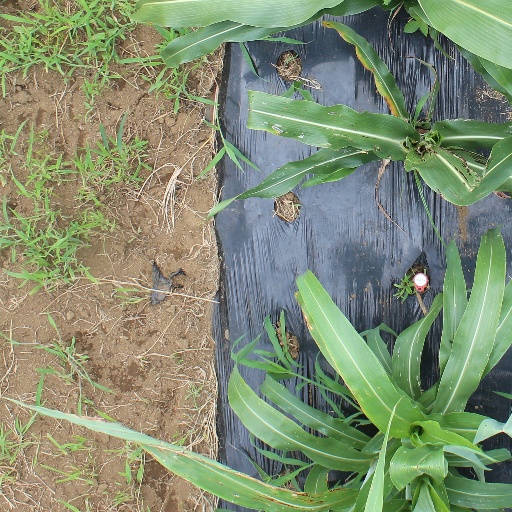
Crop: sorghum